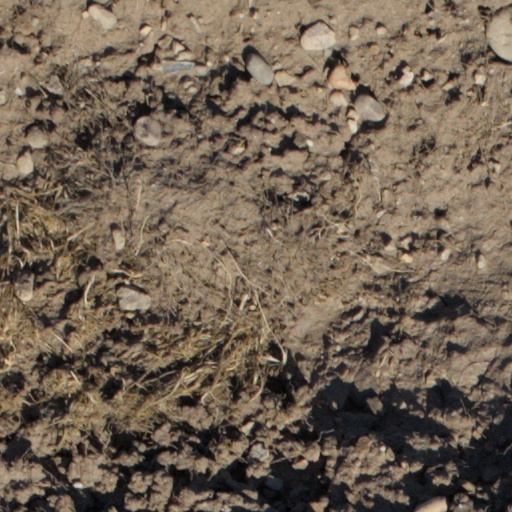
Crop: wheat